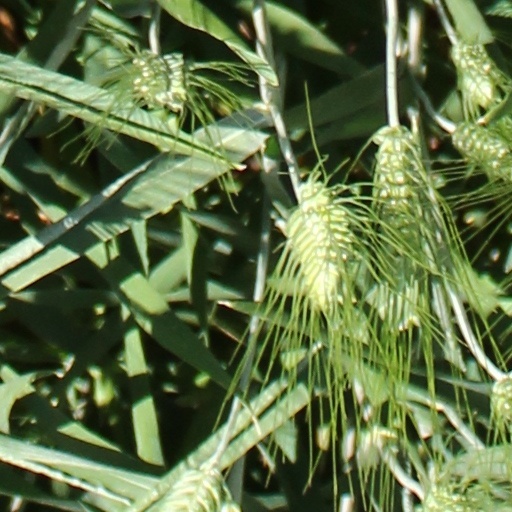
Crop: wheat